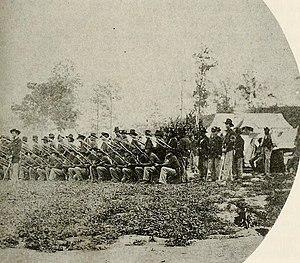
Le siège de Petersburg, en Virginie, s'est déroulé au cours de la guerre de Sécession entre le 15 juin 1864 et le 25 mars 1865.